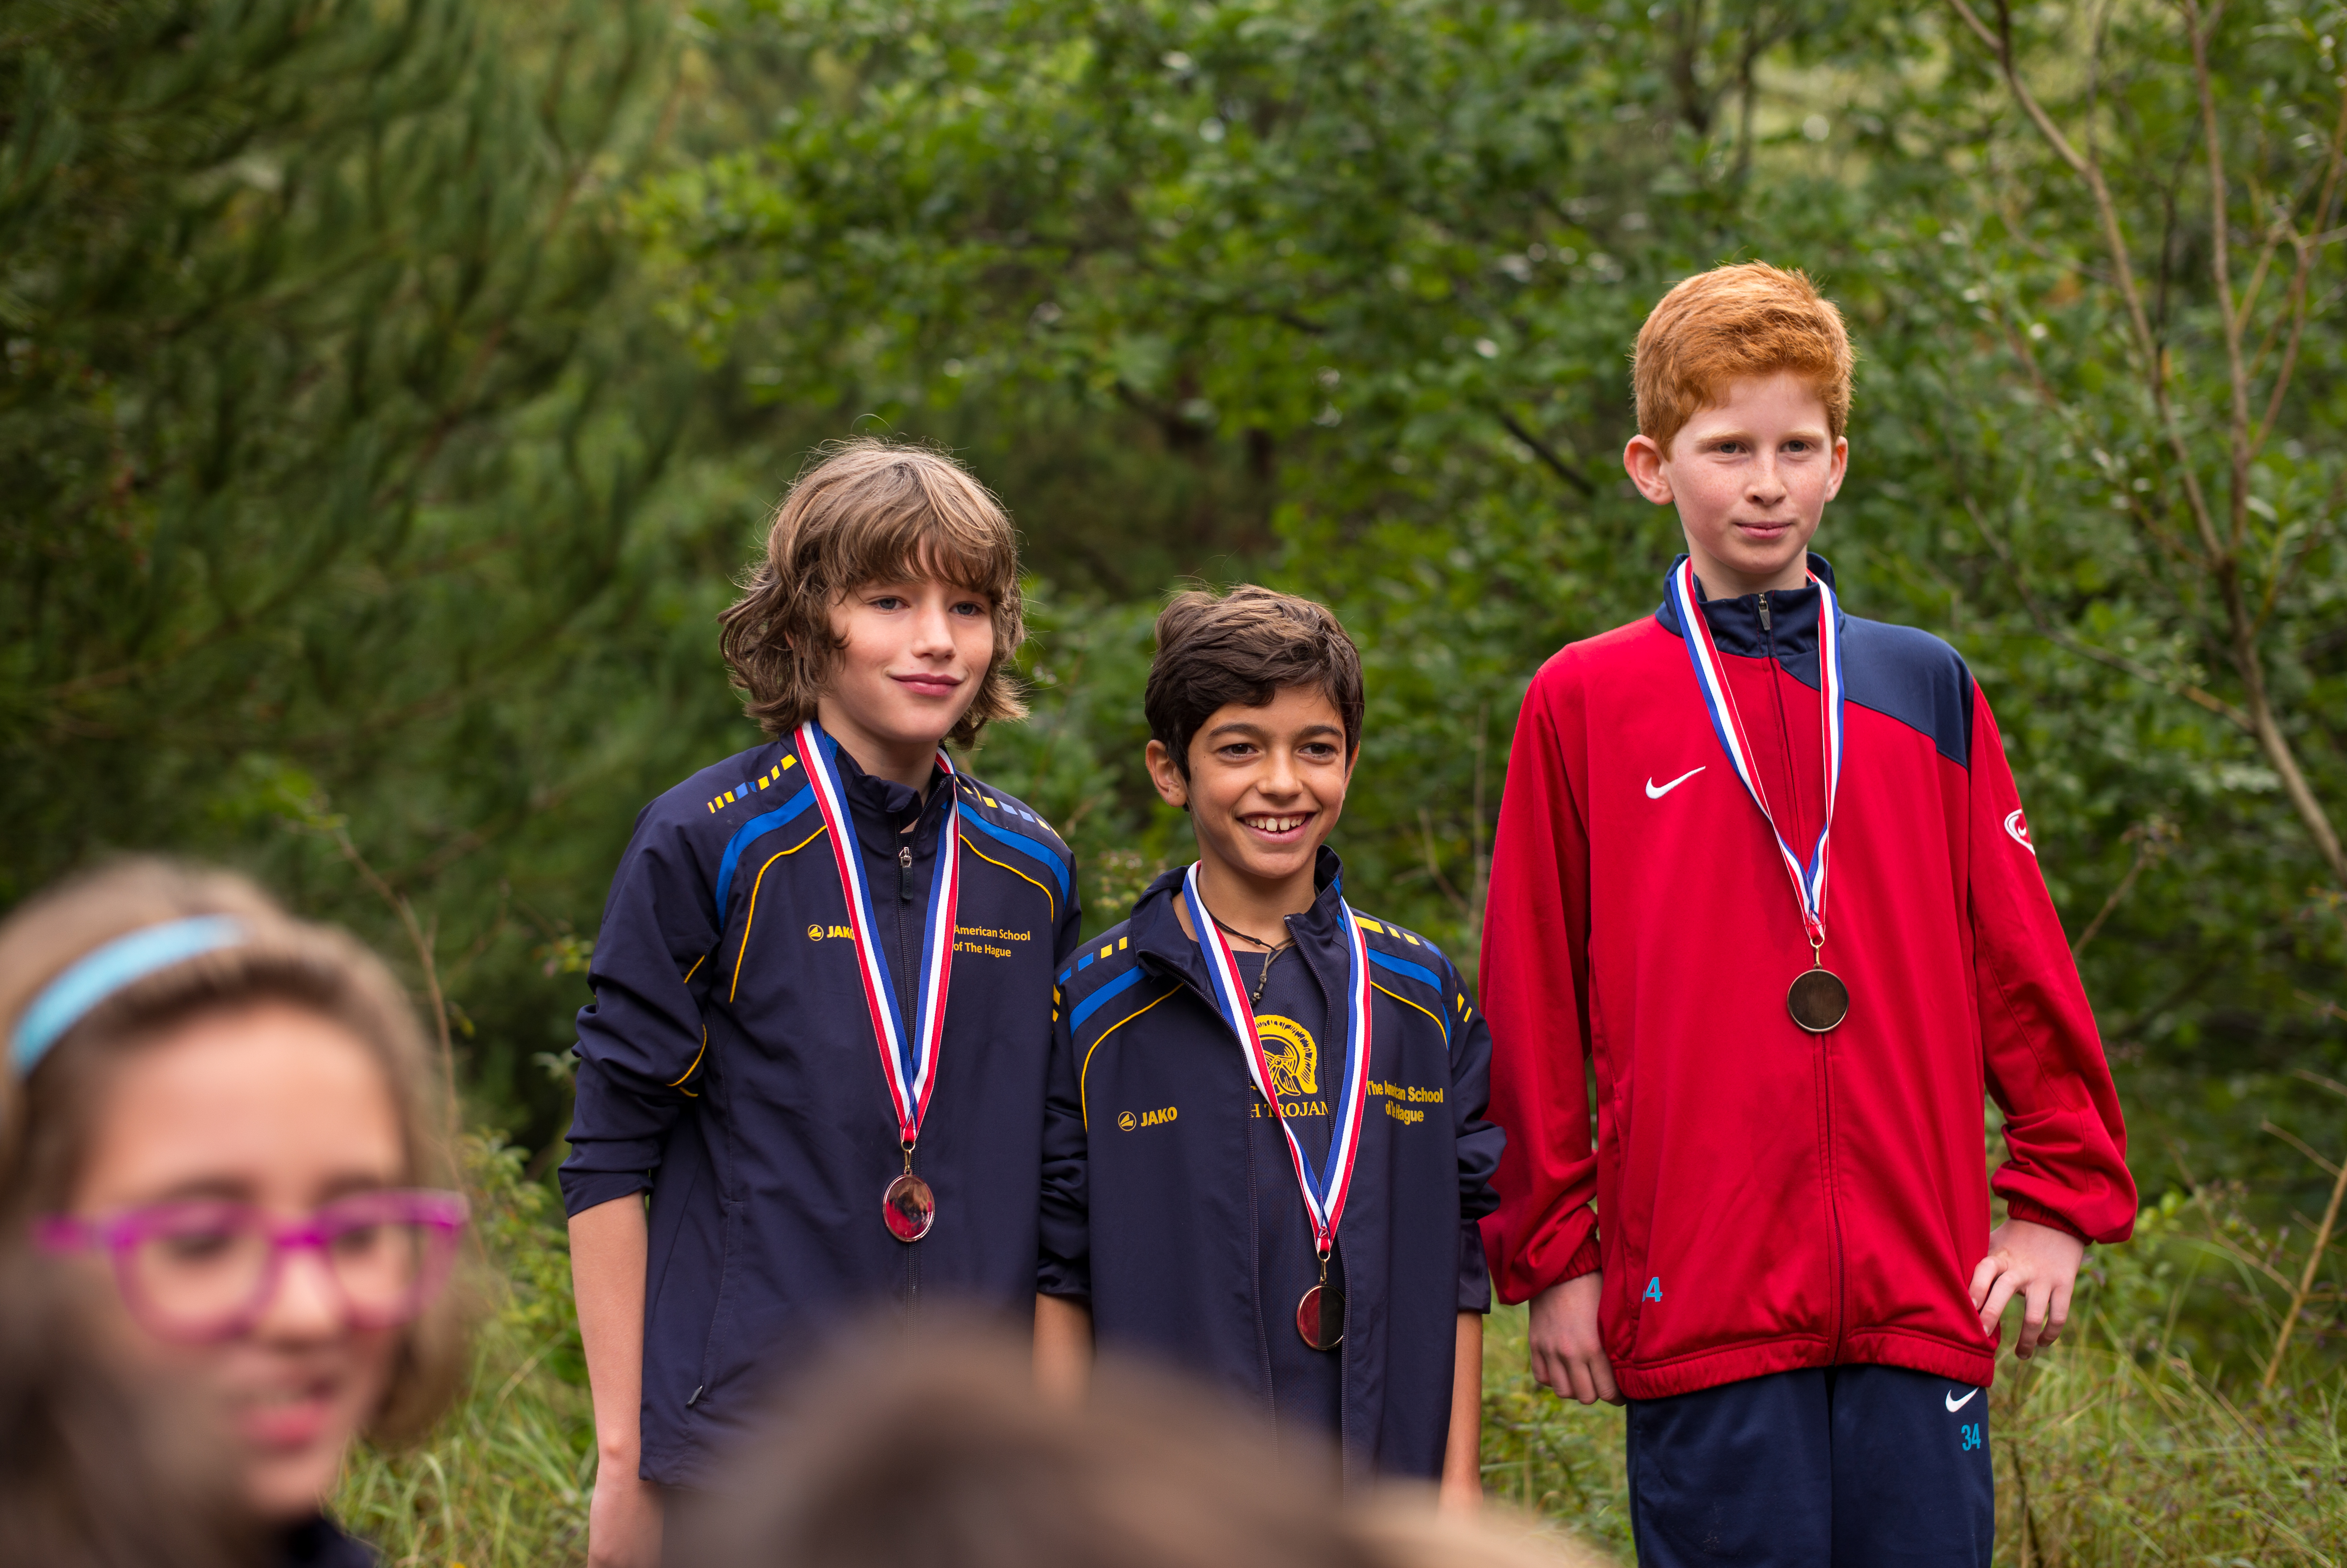
person, people, child, family, team, endurance sports